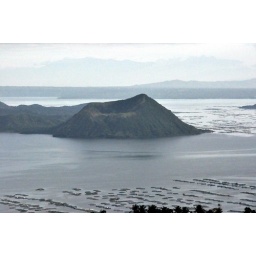
That stuff in the foreground on the lake is fish farms.